Royal Victoria Railway

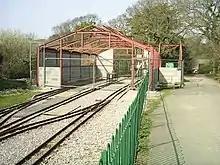
New terminus station during construction

There is in place a new terminus station (during construction shown above), opposite the engine shed. This will then lead into the carriage shed, which doubles up as a tunnel. At the other side of it, the line splits into two tracks. At the end, the left hand line joins the main circuit. The right hand track crosses over the current mainline looping back around a new curve to connect back onto the mainline, facing in the opposite direction. Trains will eventually leave by the left track, travel around the main circuit and then continue straight on at the points to the new loop, over the diamond crossing and return through the carriage shed to the new station terminus. The work has been completed by volunteers including the brick work on the turntable, the block work for the building and the new curve.